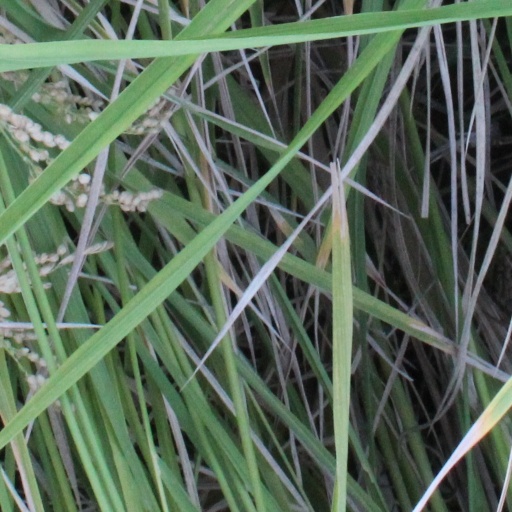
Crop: rice